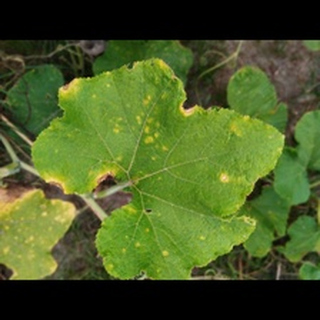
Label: pumpkin_mosaic_disease